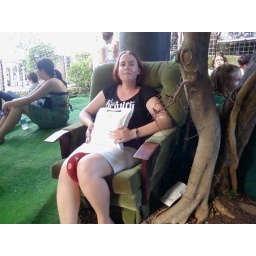
The sofas under the trees were the highlight of the event.